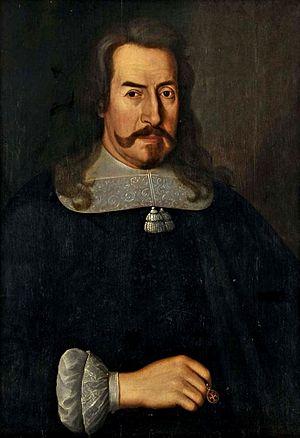
Dom António Luís de Meneses, 1ᵉʳ marquis de Marialva et 3ᵉ comte de Cantanhede, est un fidalgo et homme de guerre portugais, seigneur de Cantanhede, de Vila de Cerva, de Marialva, de Medelo et de São Silvestre, membre du Conseil d'État et du Conseil de guerre, inspecteur des Finances, ministre adjoint, gouverneur de Setúbal, de Cascais et de l'Estrémadure, commendador de Santa Maria de Almonda, de São Romão de Bornes et São Cosme de Ázere, de l'ordre du Christ.